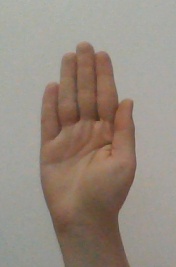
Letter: seen